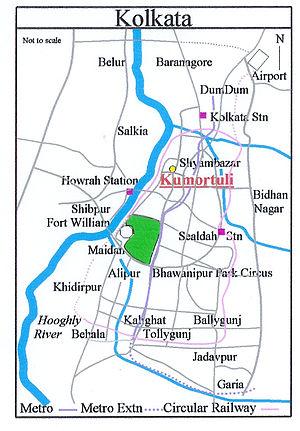
Kumartuli est un quartier du nord de Calcutta en Inde, célèbre centre de création des idoles hindoues qui servent aux dévotions liées aux festivals religieux. Kumartuli est particulièrement actif à l'approche du festival de Durga Puja, en octobre, fort populaire à Calcutta et au Bengale. Les rues sont alors encombrées d'idoles du panthéon hindou, très souvent Durga ou Ganesha. De père en fils, les artistes répètent inlassablement les mêmes gestes ce qui a permis de pérenniser une ancienne tradition artistique.